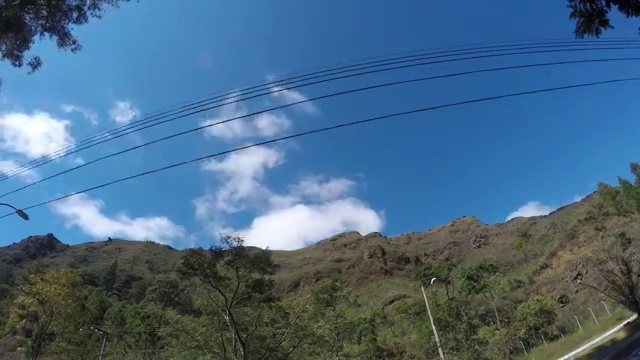
Fire: no
Smoke: no